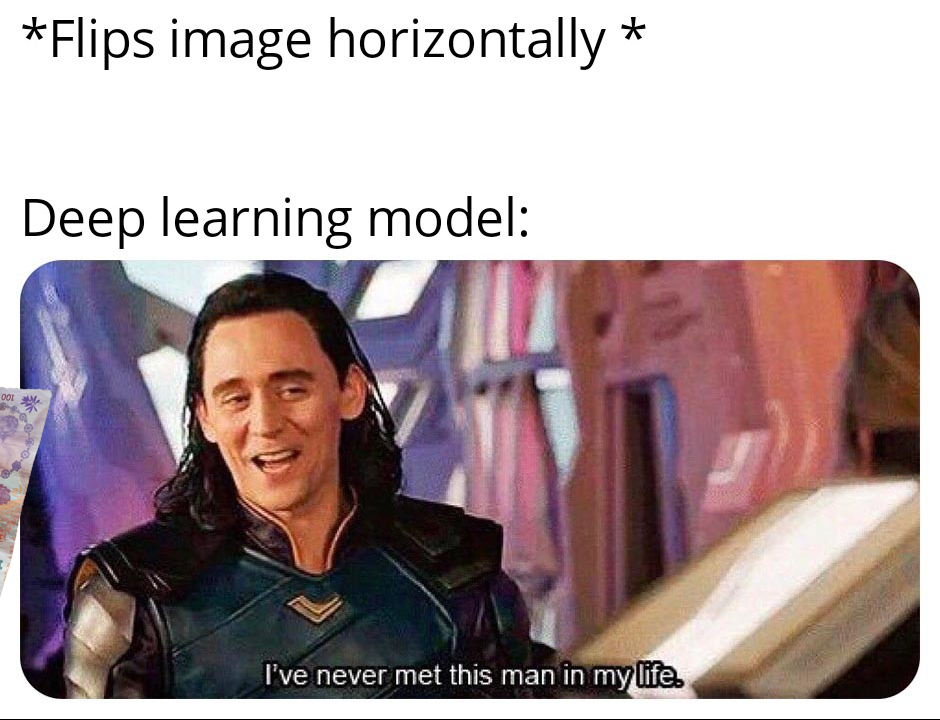
Denominación: 100